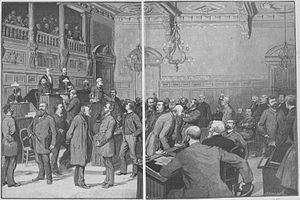
Le Comité révolutionnaire central est un parti politique français de tendance socialiste blanquiste créé en 1881. Il a partiellement essaimé en 1898 en plusieurs branches, dont l'une donnera la Section française de l'Internationale ouvrière, ancêtre du Parti socialiste.
Le conseil municipal de Paris est l'assemblée délibérante de la ville de Paris ayant existé du 20 avril 1834 au 31 décembre 1967, lorsque Paris était une commune du département de la Seine. Il est remplacé au 1ᵉʳ janvier 1968 par le Conseil de Paris qui cumule les fonctions de conseil municipal et de conseil général.